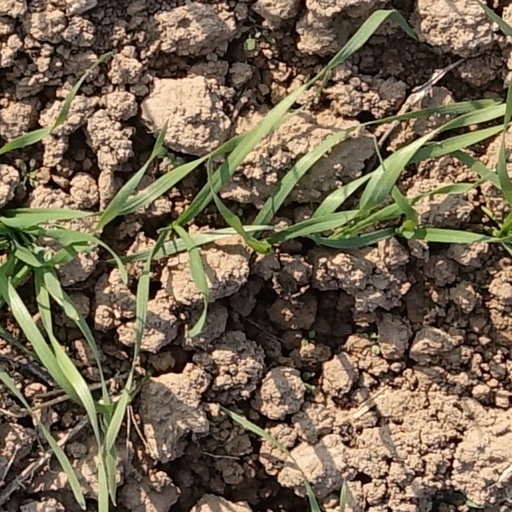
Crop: wheat